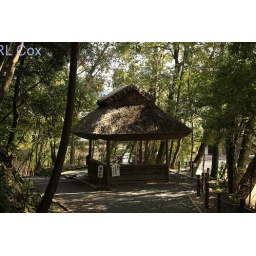
after walking the trail around the pond we were happy to see the grass hut with a wooden bench!